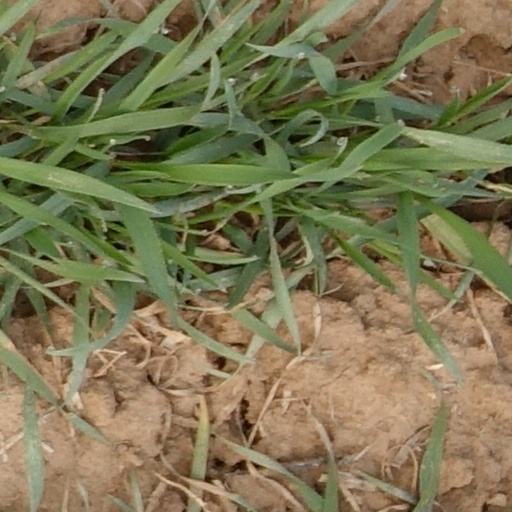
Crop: wheat